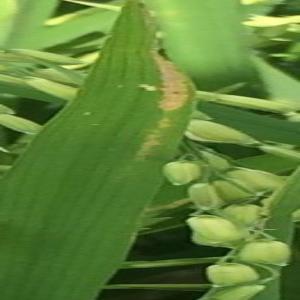
Disease: Bacterialblight